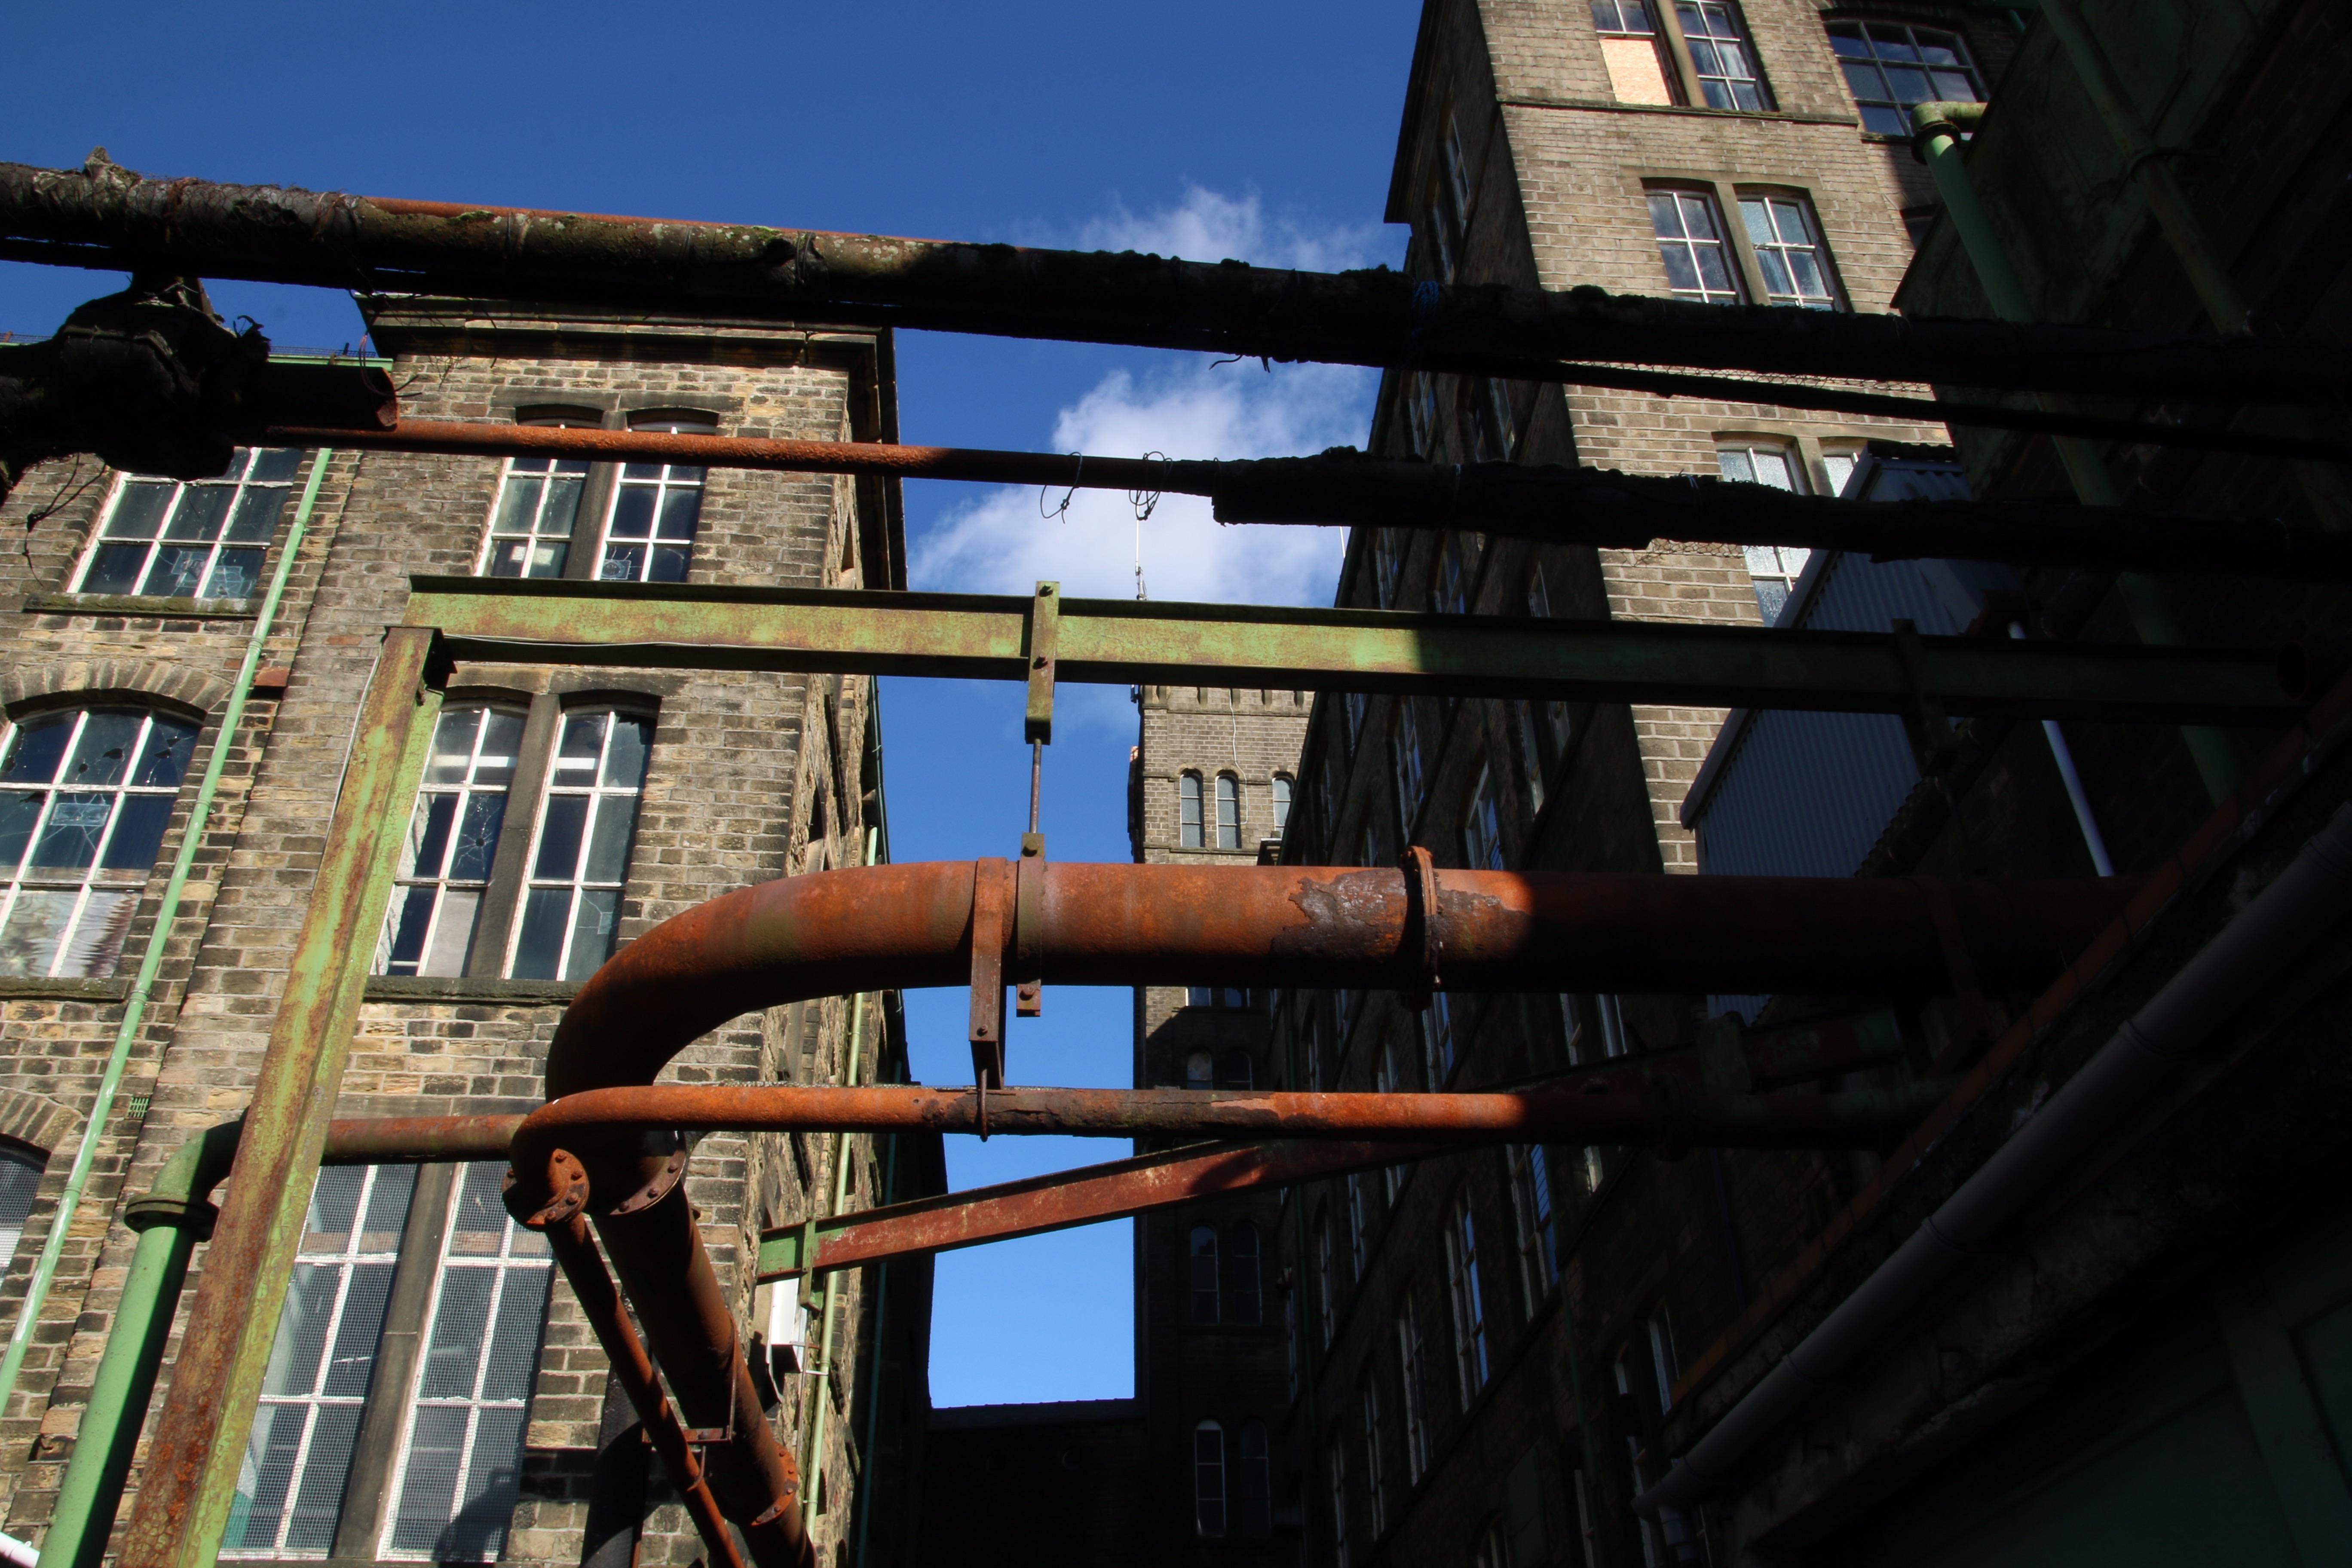
window, blue, urban area